Alberto Laferla

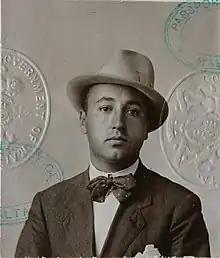
Laferla circa 1930

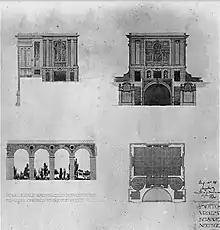
Details of Alberto Laferla's submission for the Valletta Lay-Out Competition, 1924

Laferla graduated in architecture from the University of Malta and continued his studies in Turin. As he deemed Art Nouveau to be a decadent style, he aimed to detach himself from any reference to it. He rather adhered to the new Italian architectural fashion: monumentalism and Stile Littorio.